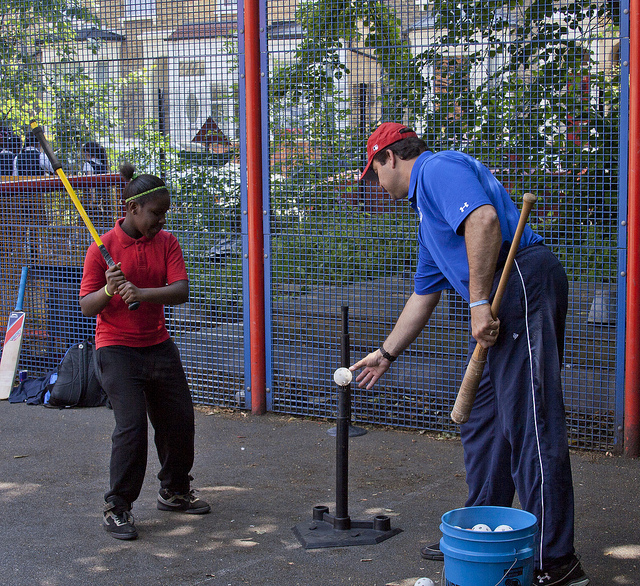
người đàn ông và người phụ nữ đang cùng nhau chơi bóng chày ngoài sân